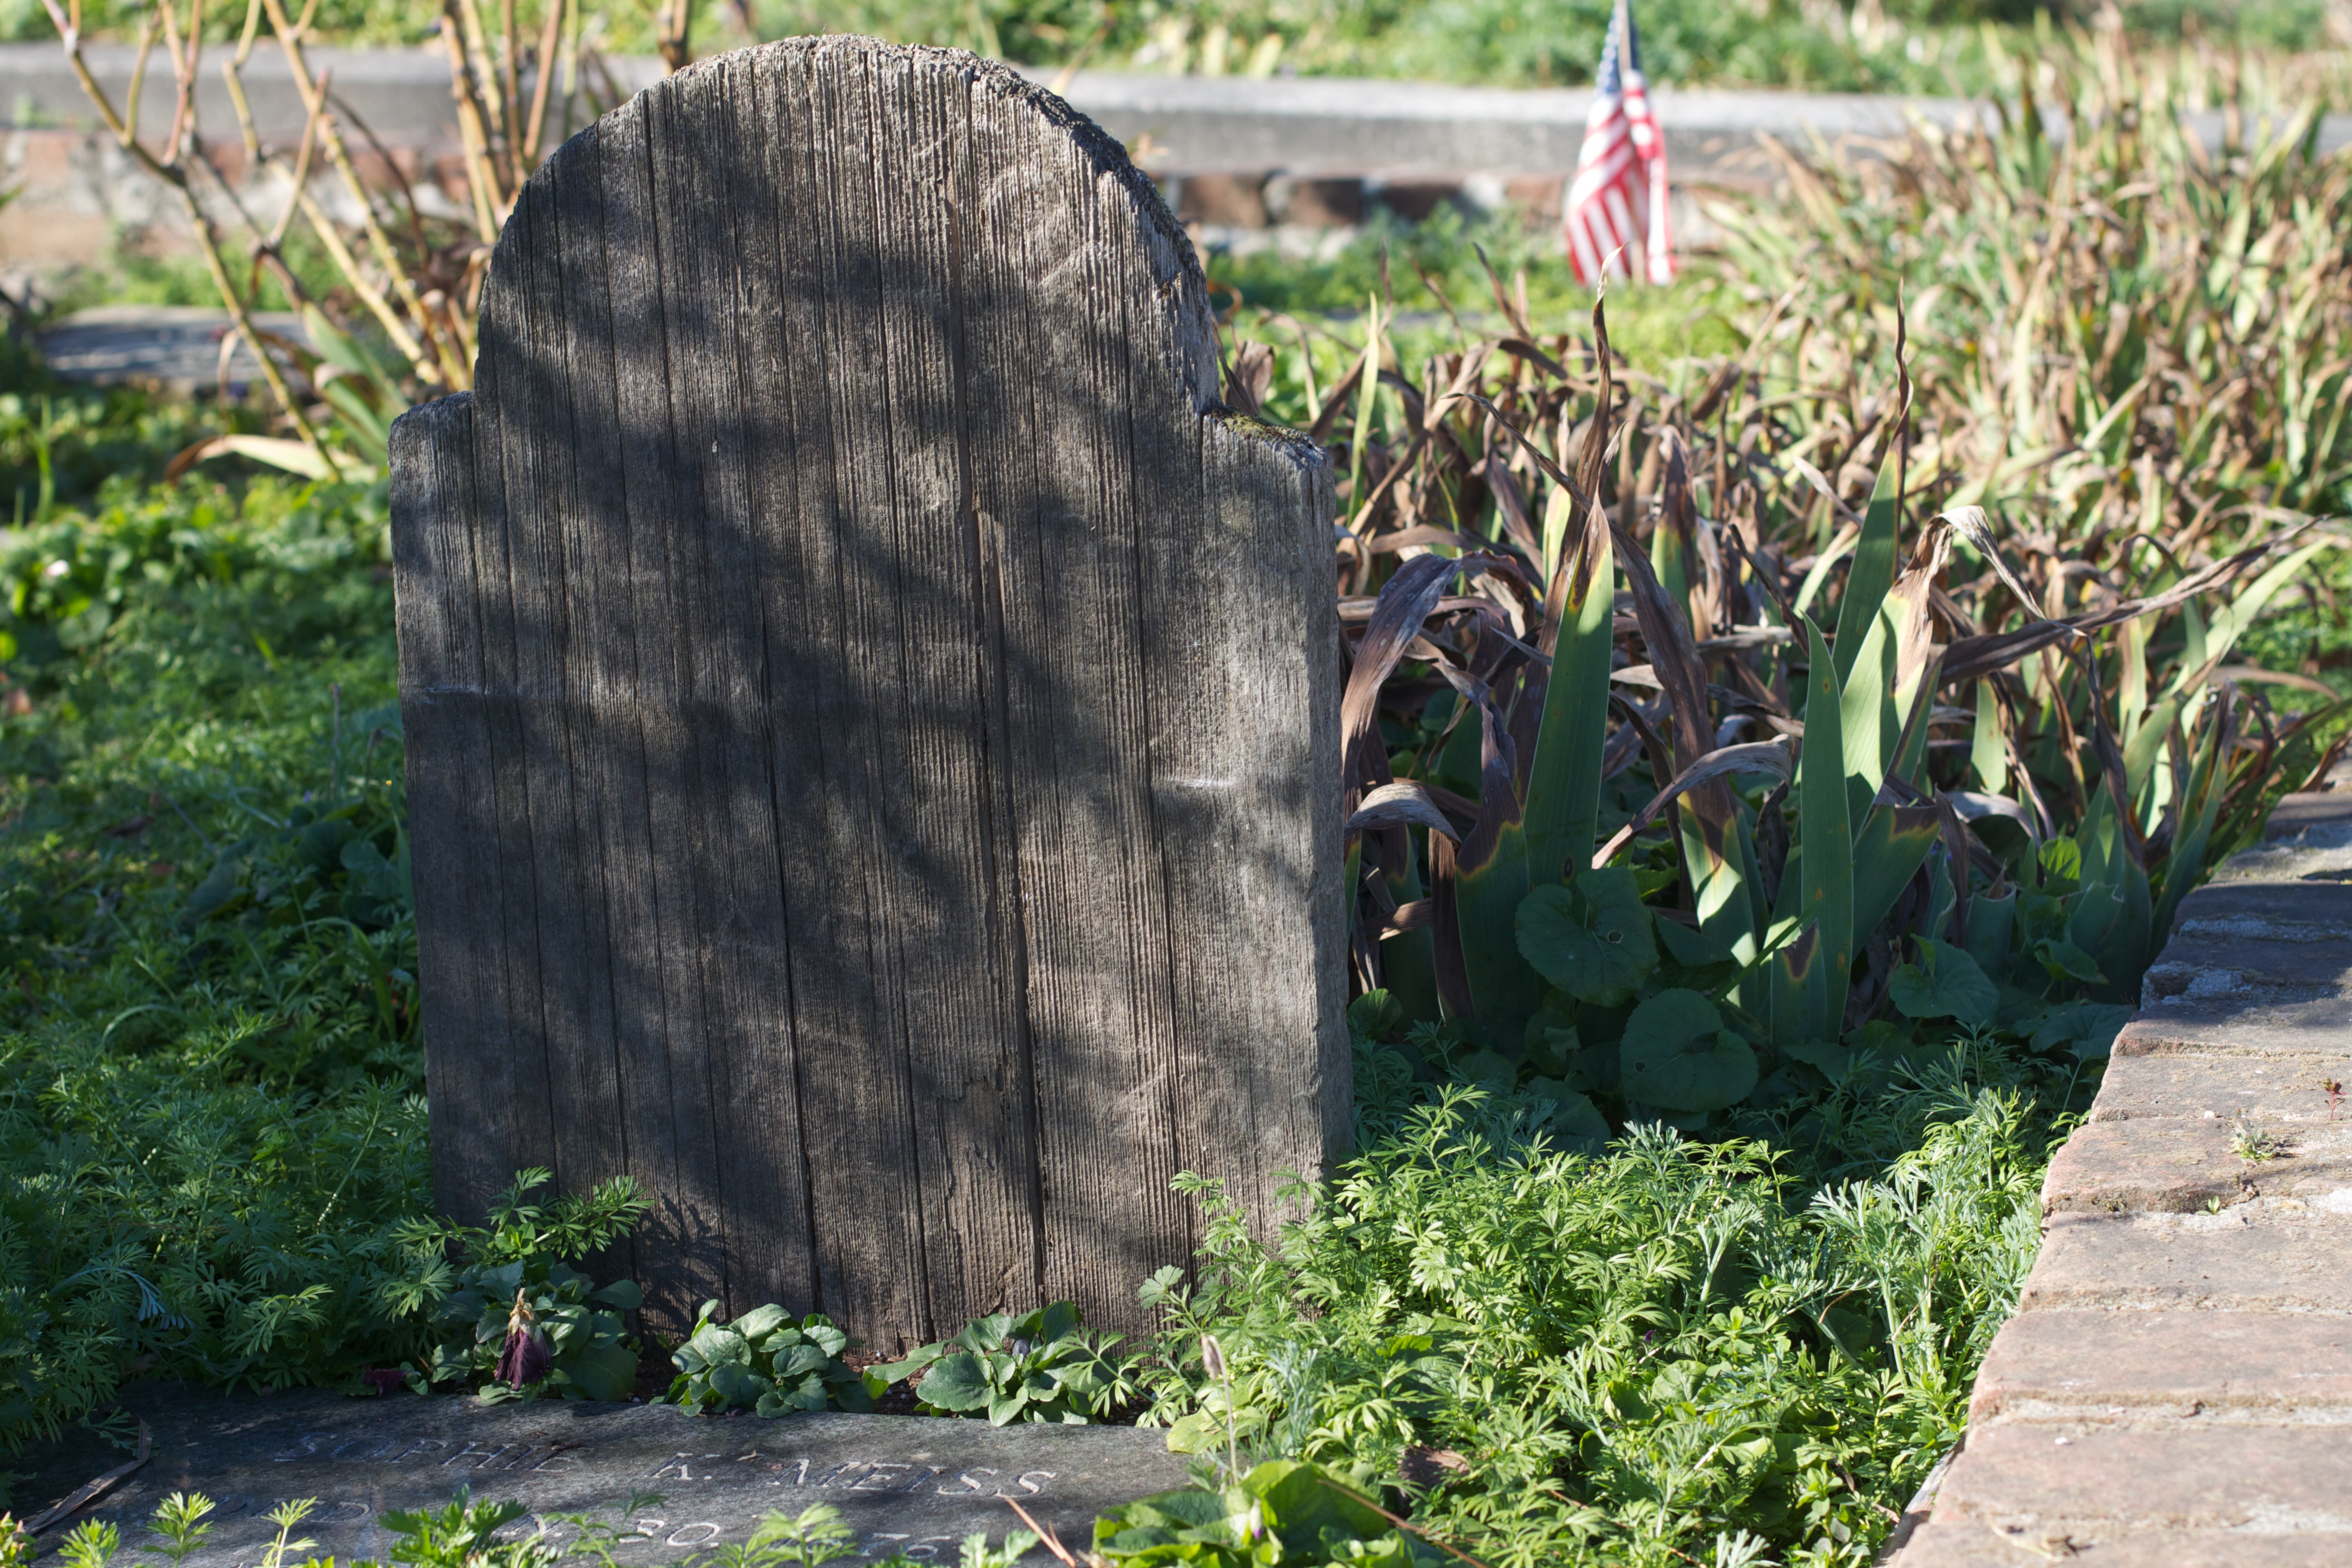
tree, grass, lawn, flower, soil, botany, garden, grave, shrub, yard